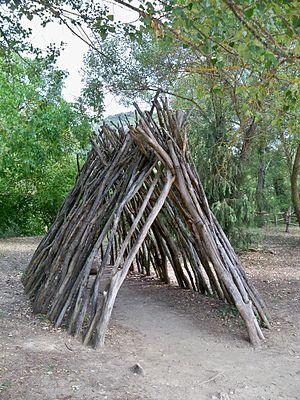
Reconstitution d'habitation à Quinson (04), France
Cet article traite de l’histoire évolutive de la lignée humaine entre 400 000 et 300 000 ans avant le présent.